Victories Greater Than Death

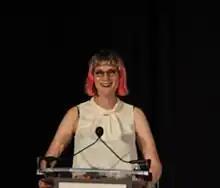
Author Charlie Jane Anders at Worldcon 75 in 2017

The book is Charlie Jane Anders' first work of young adult fiction. It is the first installment in the "Unstoppable" trilogy, followed by "Dreams Bigger Than Heartbreak" (2022). Anders was inspired to write in the young adult genre because she felt it was the best medium to publish a "fun" series with fantastical elements comparable to franchises such as "Doctor Who" or "Star Wars", which she grew up enjoying.